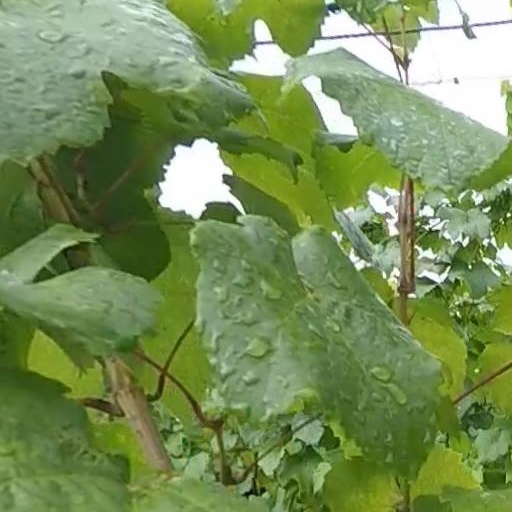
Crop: grape